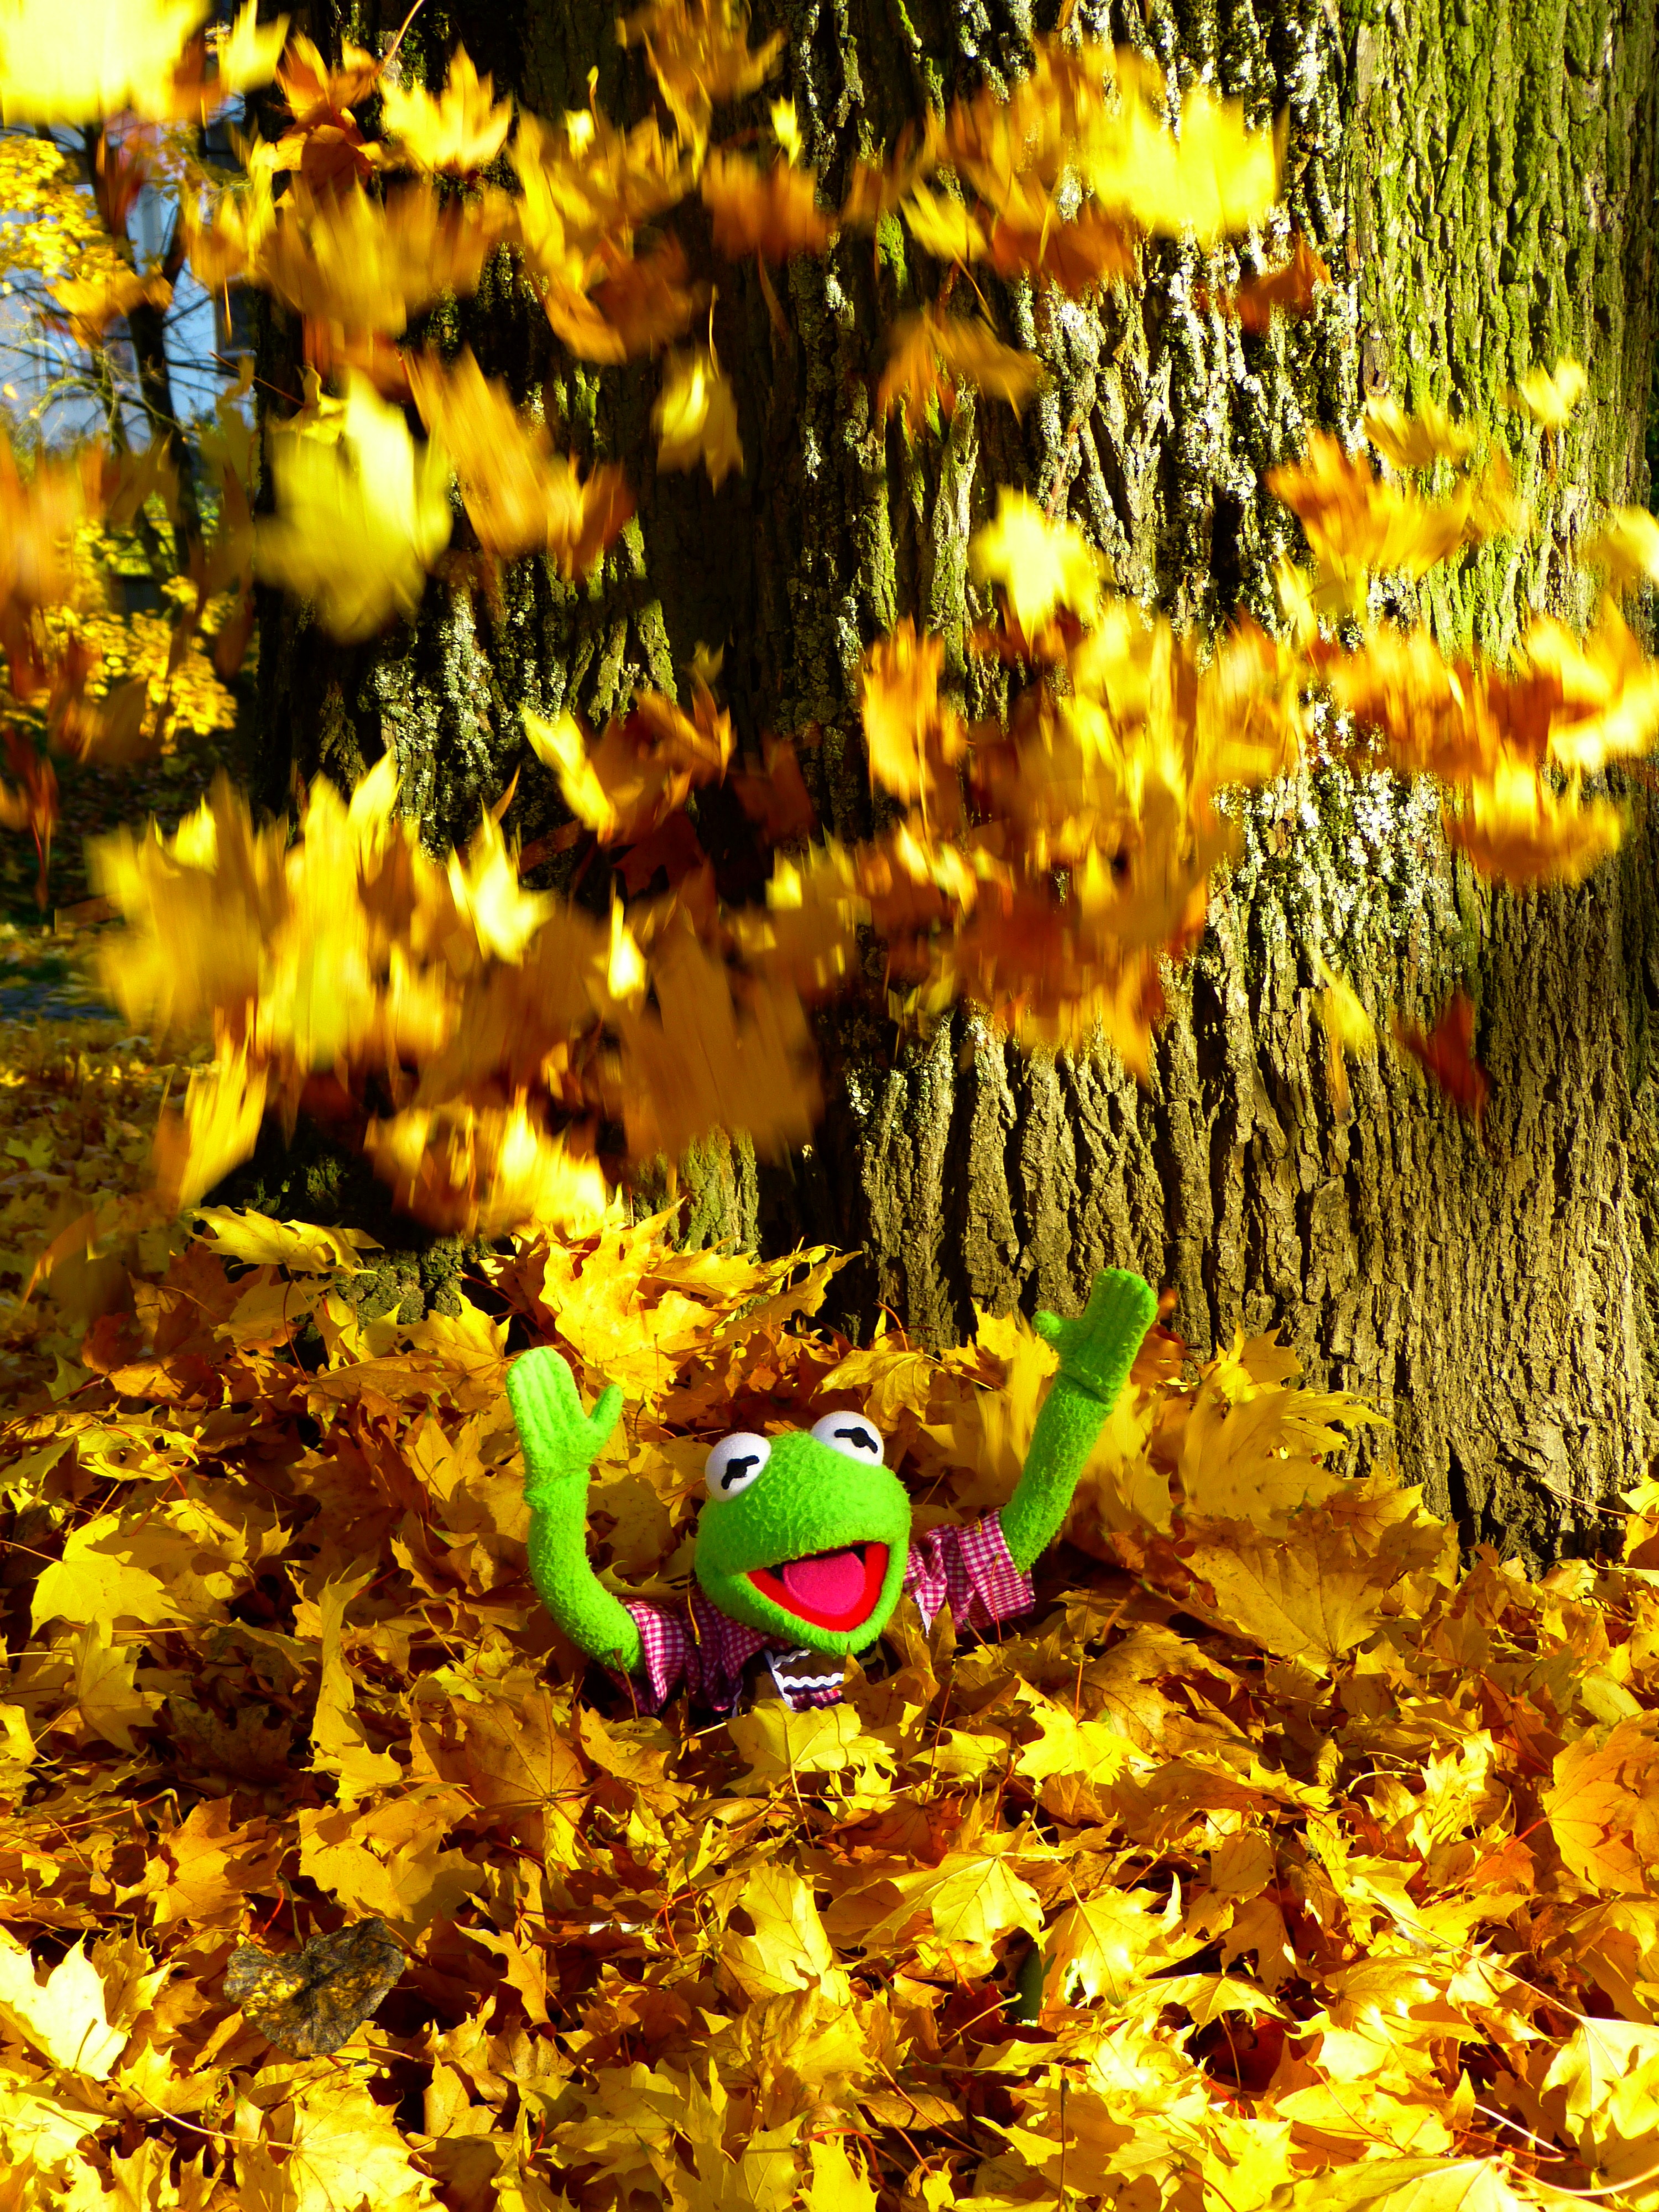
tree, nature, plant, sunlight, leaf, flower, autumn, frog, colorful, yellow, flora, season, leaves, fun, kermit, sheet rain